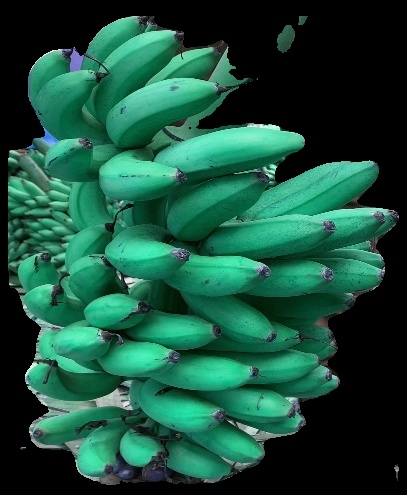
Variety: rasbale
Grade: grade1